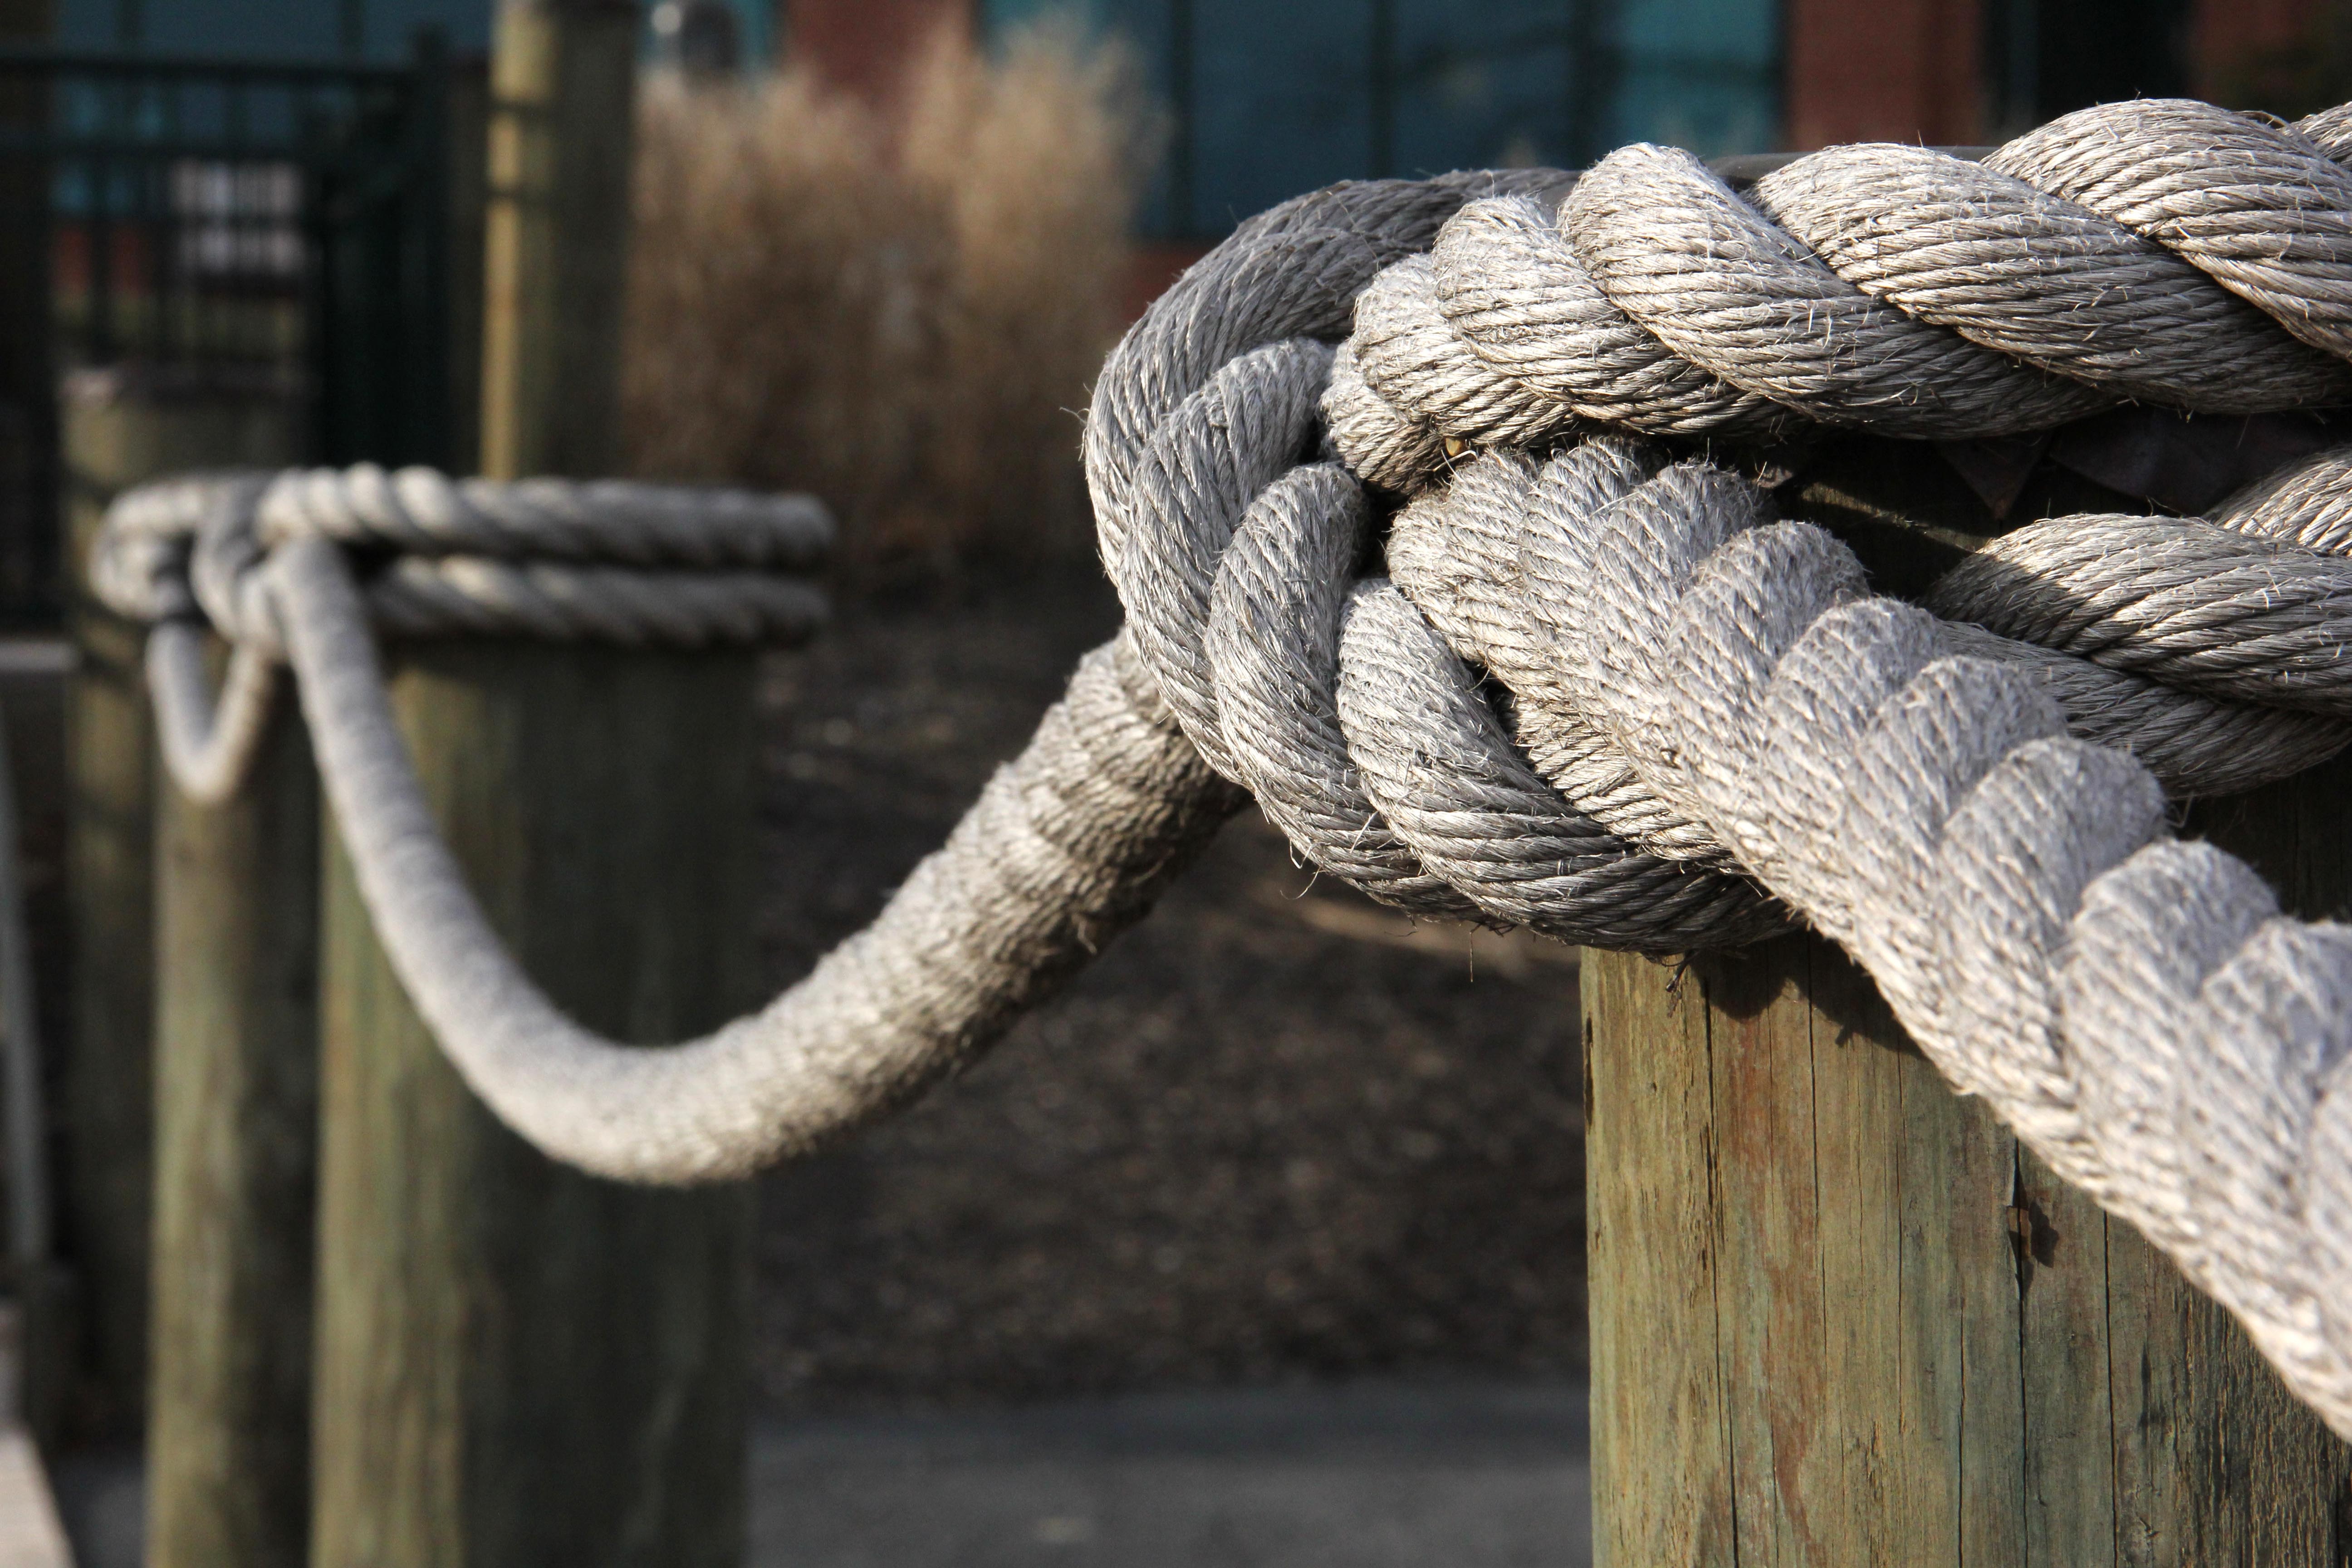
rope, dock, mooring, wood, old, pier, travel, marina, port, reptile, close up, nautical, wooden, marine, snake, knot